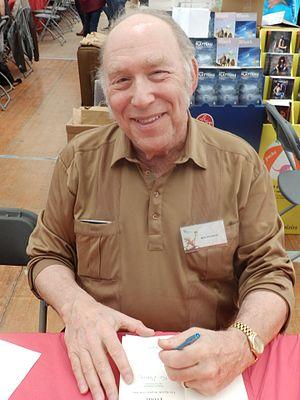
L'écrivain de science-fiction américain Mike Resnick en dédicace lors de la 15ème édition du festival des mondes imaginaires Les Imaginales, à Épinal (département des Vosges, en France) en mai 2016.
Michael Diamond Resnick, né le 5 mars 1942 à Chicago et mort le 9 janvier 2020, plus connu sous le nom de Mike Resnick, est un auteur américain de romans et nouvelles de science-fiction.